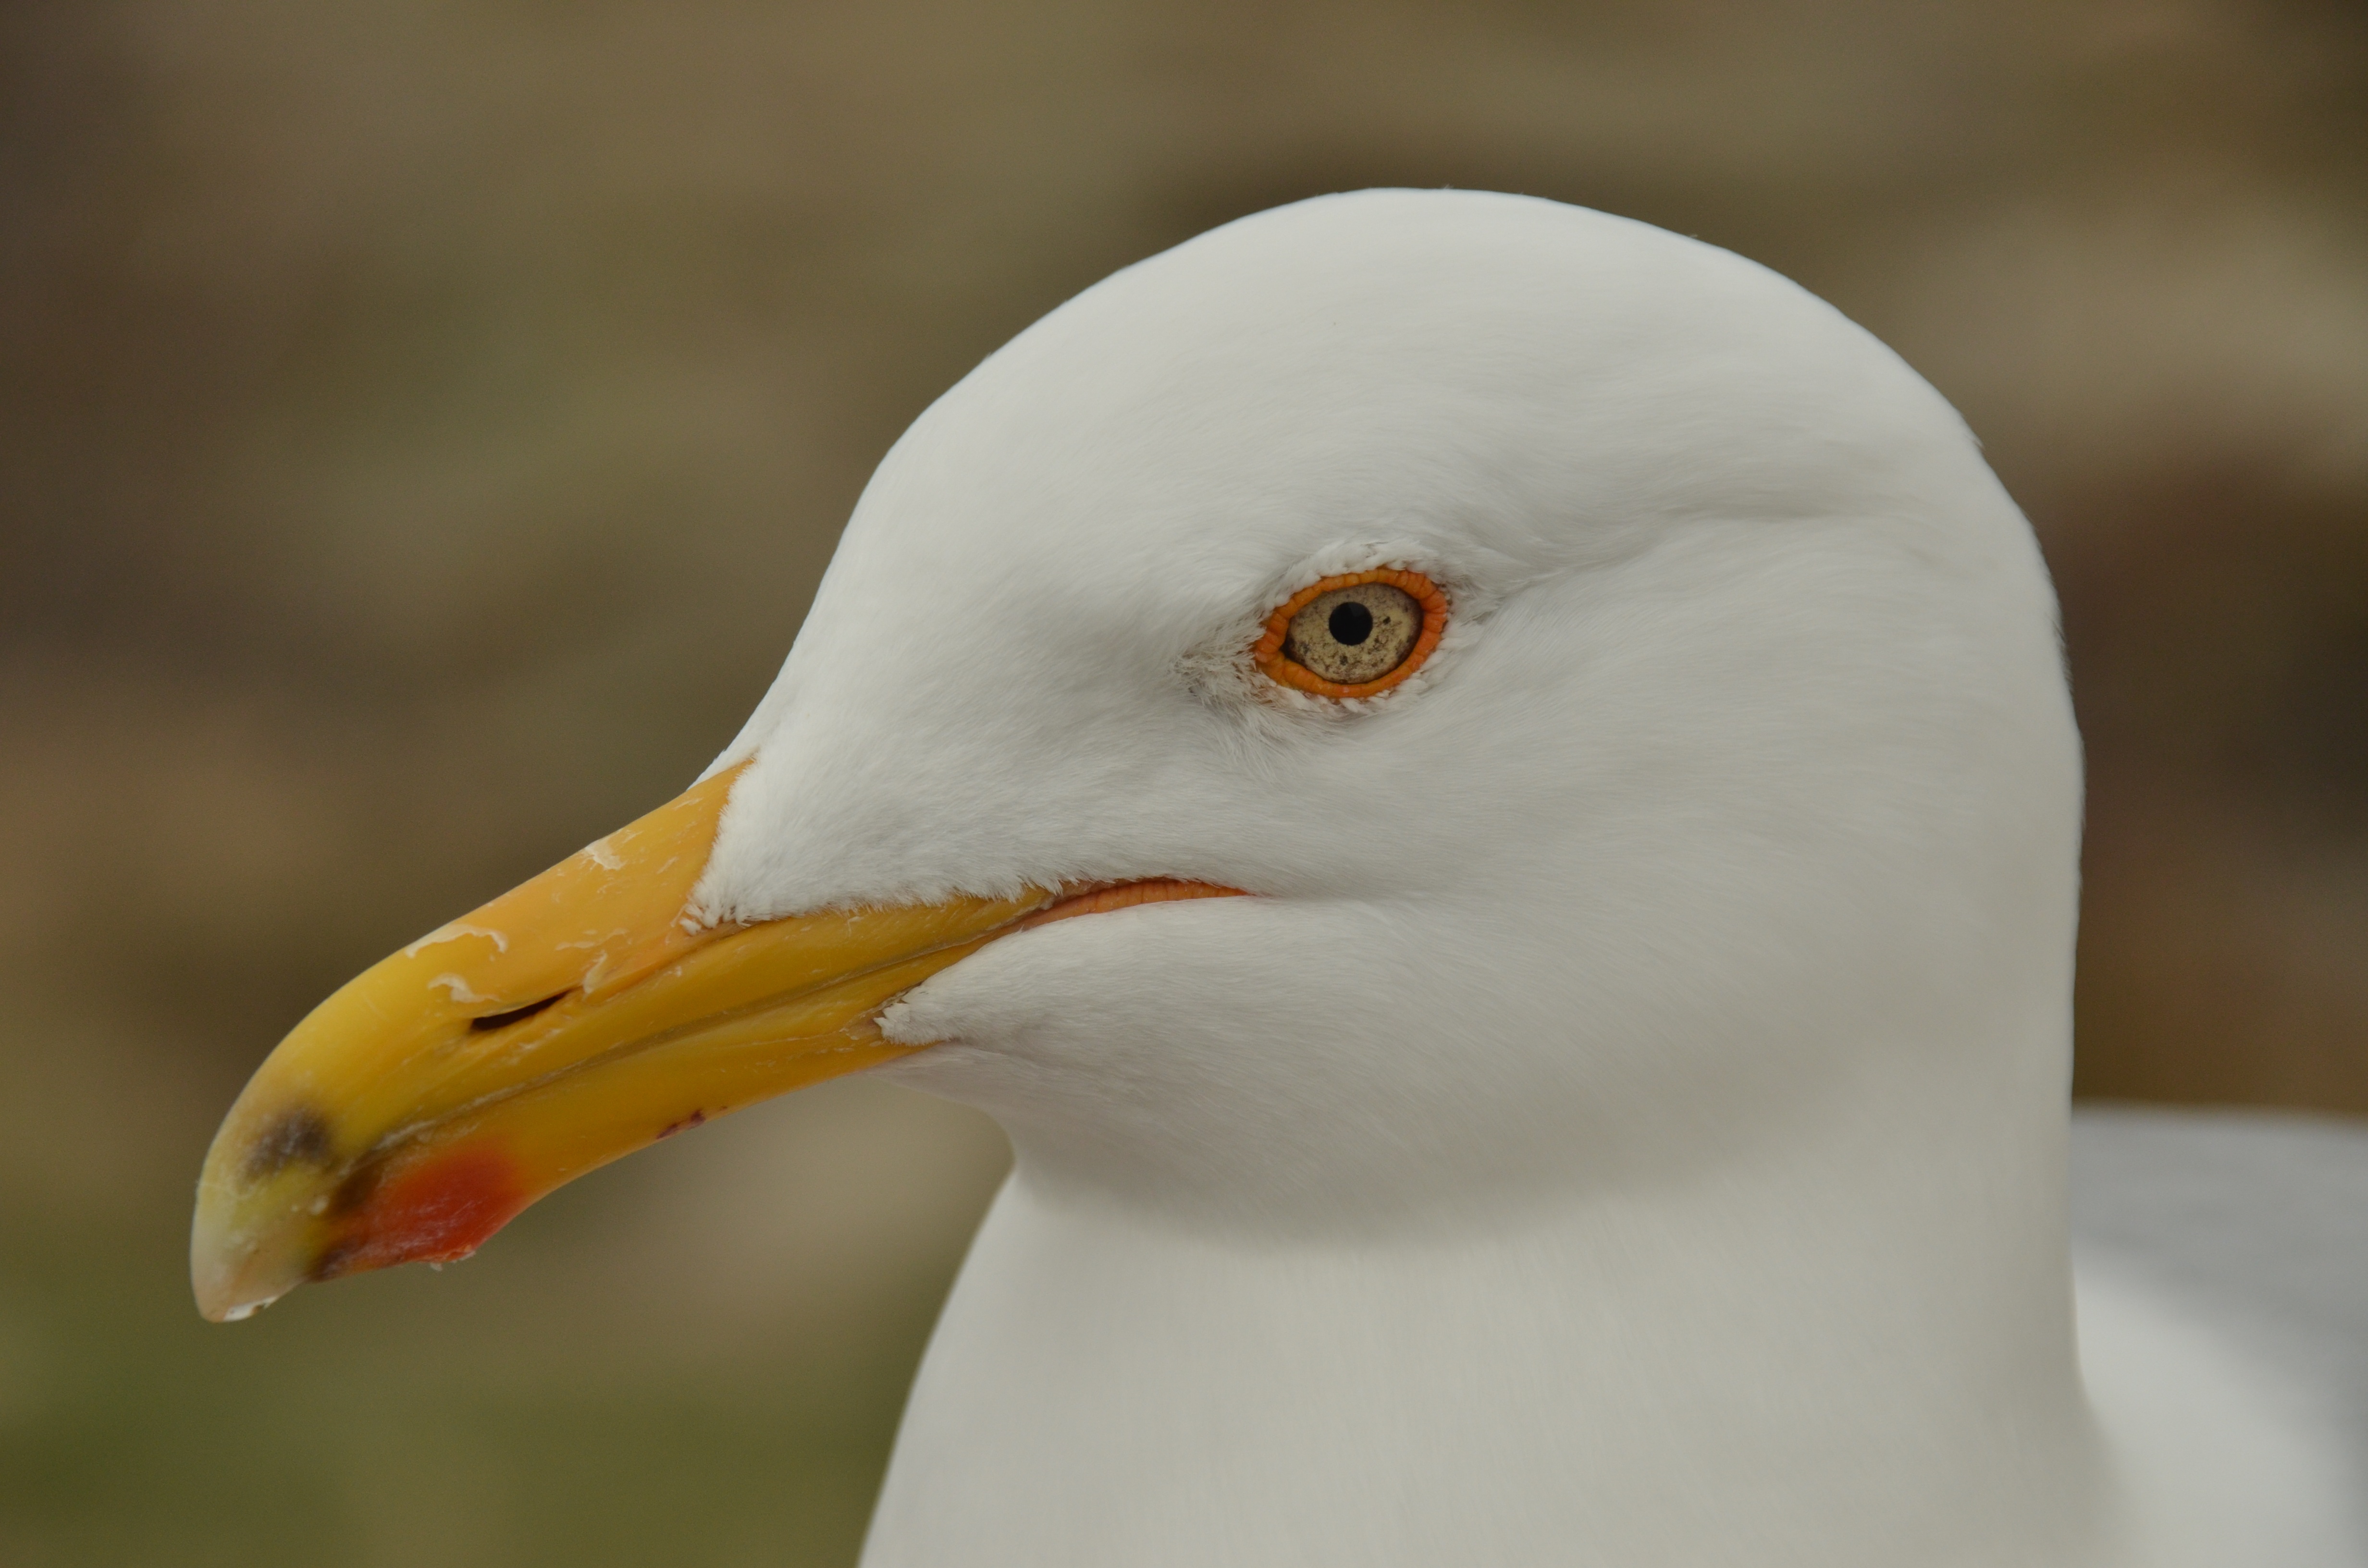
nature, bird, wing, white, seabird, seagull, wildlife, gull, beak, fauna, close up, eye, head, vertebrate, albatross, charadriiformes, european herring gull, great black backed gull